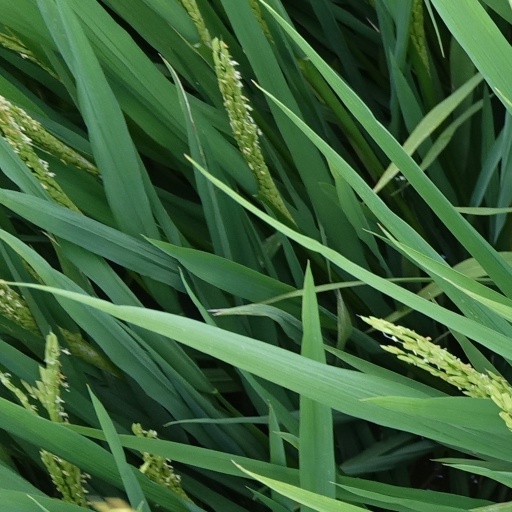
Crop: rice